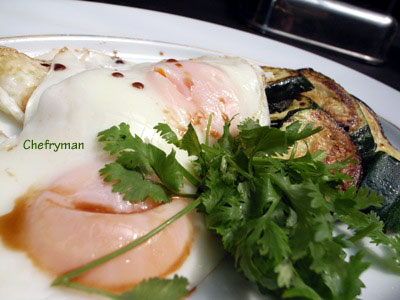
Label: sunny_side_up_eggs